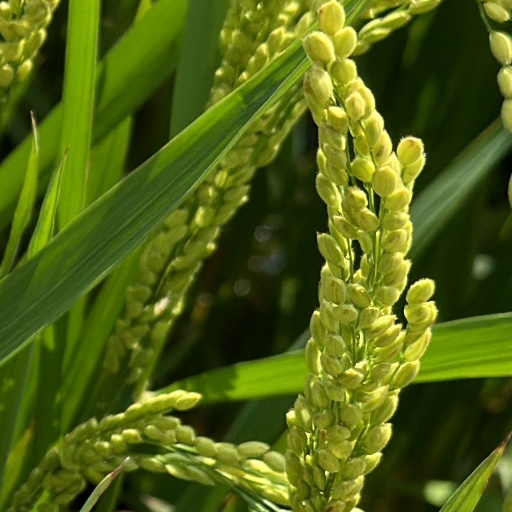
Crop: rice